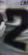
Number: 2